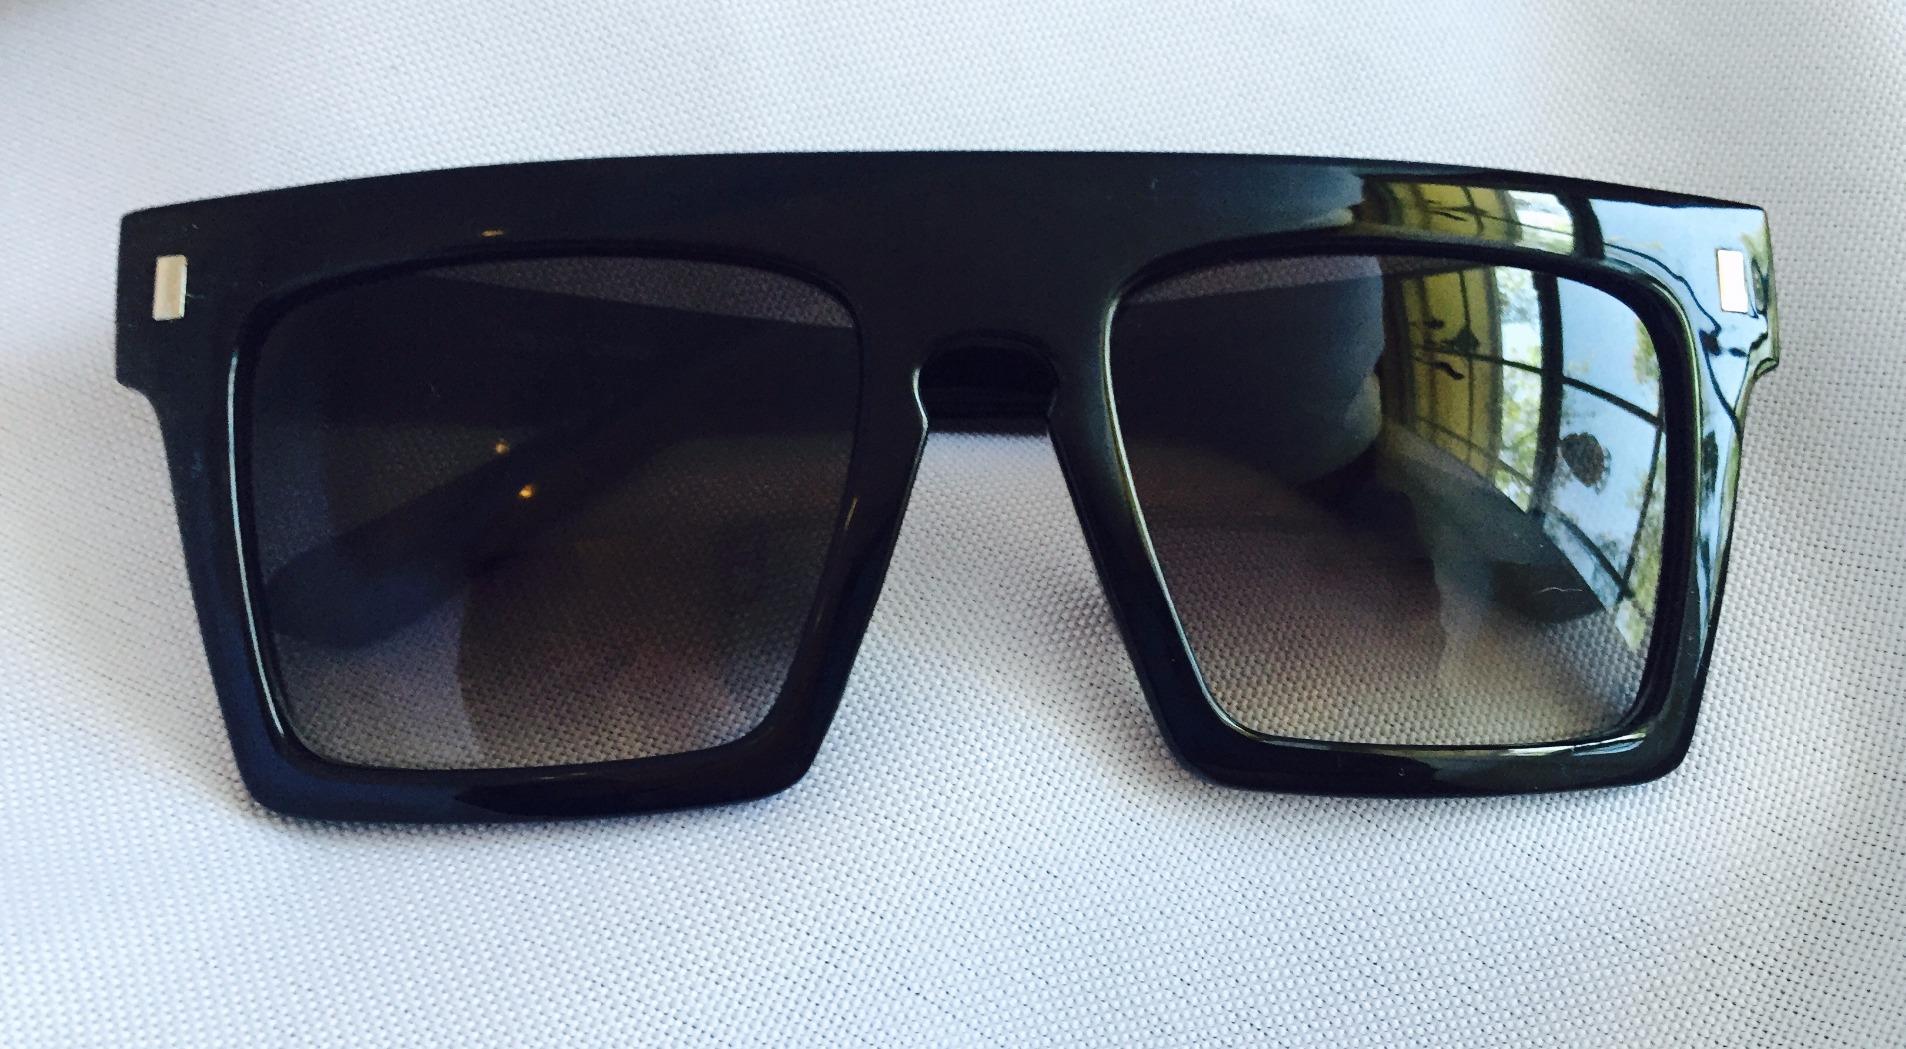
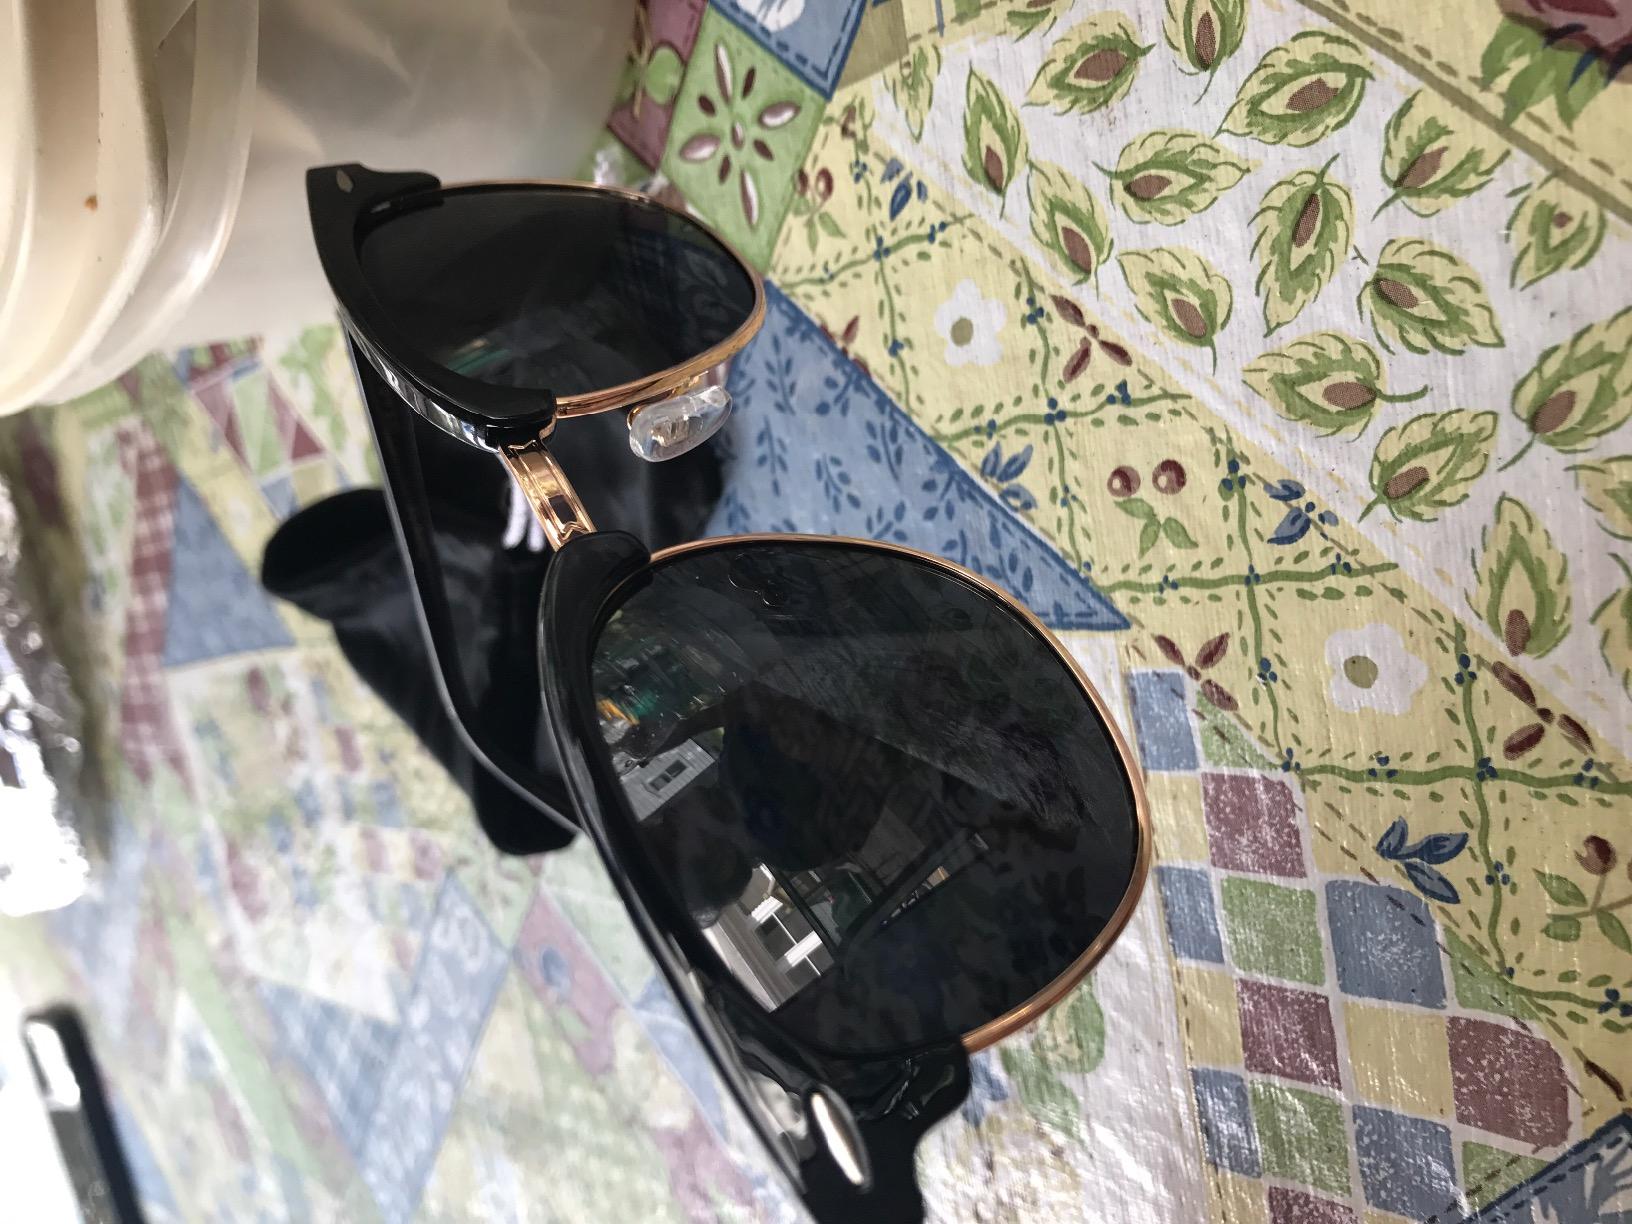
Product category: accessories_sunglasses
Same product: no